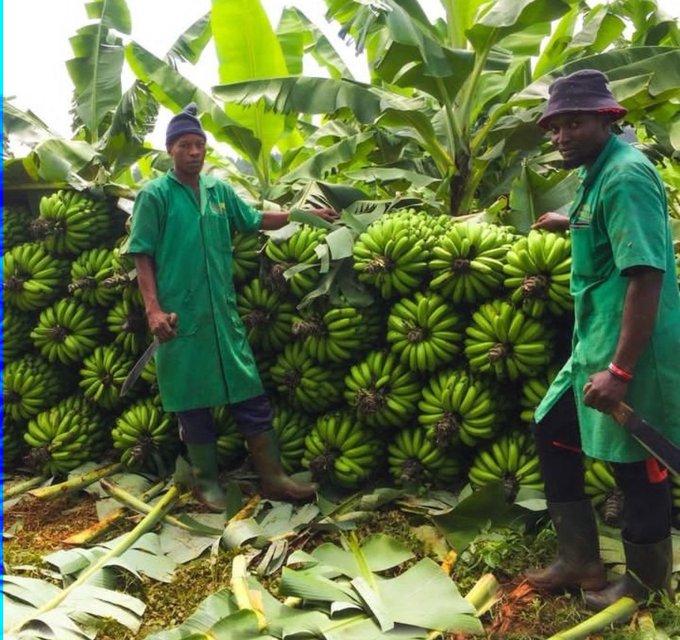
Mikungu mikubwa na mingi ya ndizi iliyoko shambani, imepangwa chini kwa mpangilio mzuri. Wakulima wakiratibu upangaji wake na usafirishaji wa kutoka shambani mpaka sokoni, kama zao la biashara lenye thamani.